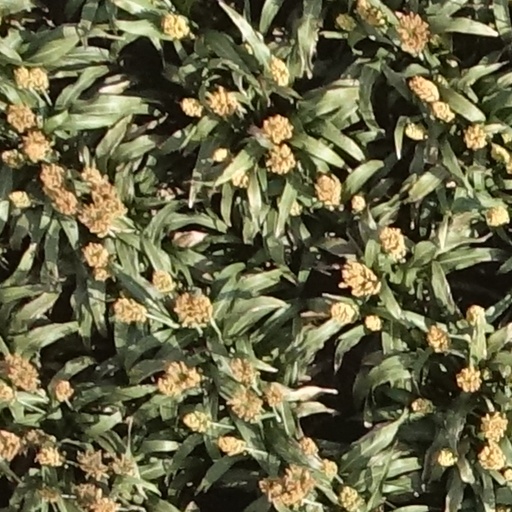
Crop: sorghum